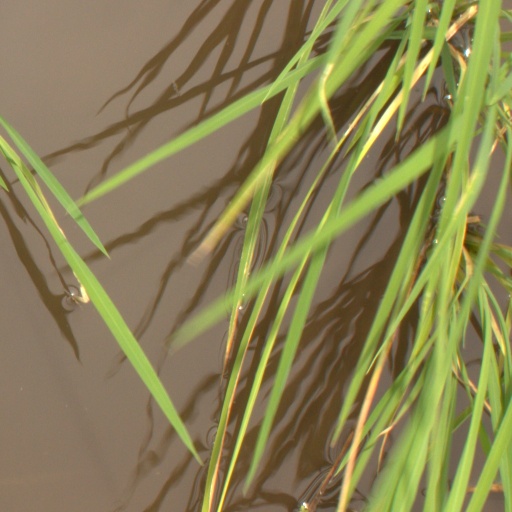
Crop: rice